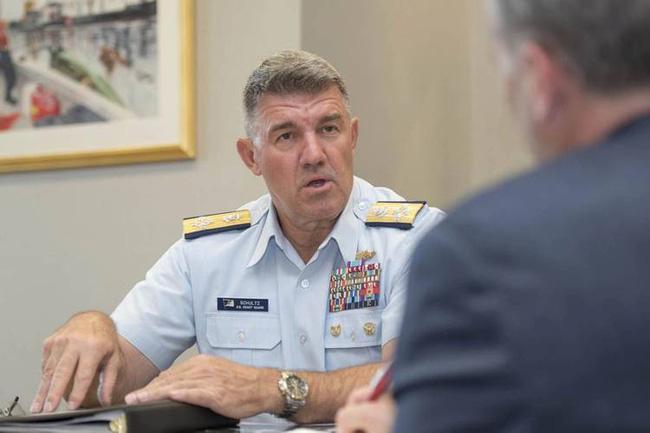
có một người đàn ông đang mặc đồng phục màu xanh dương nhạt